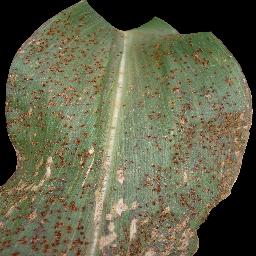
Label: Corn_(Maize)___Common_Rust